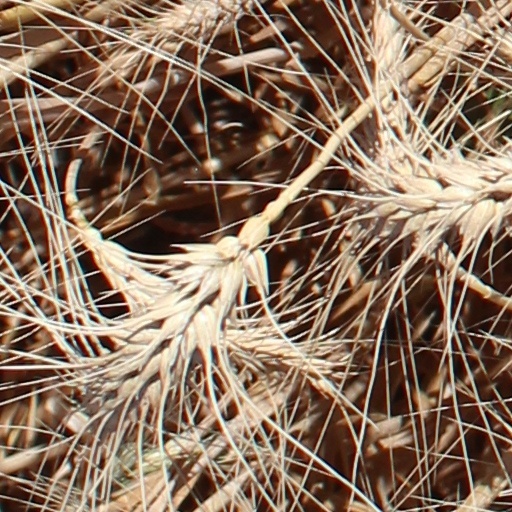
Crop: wheat